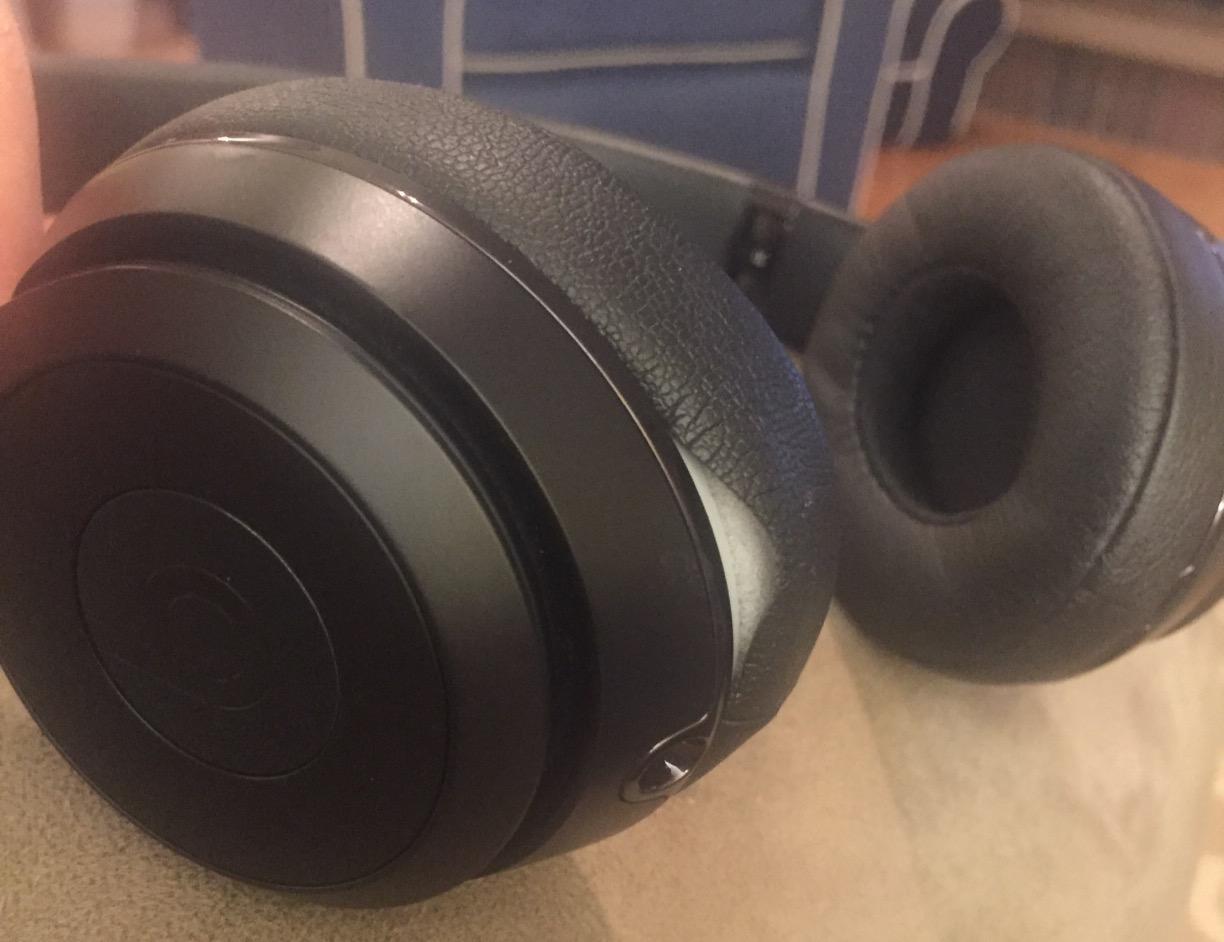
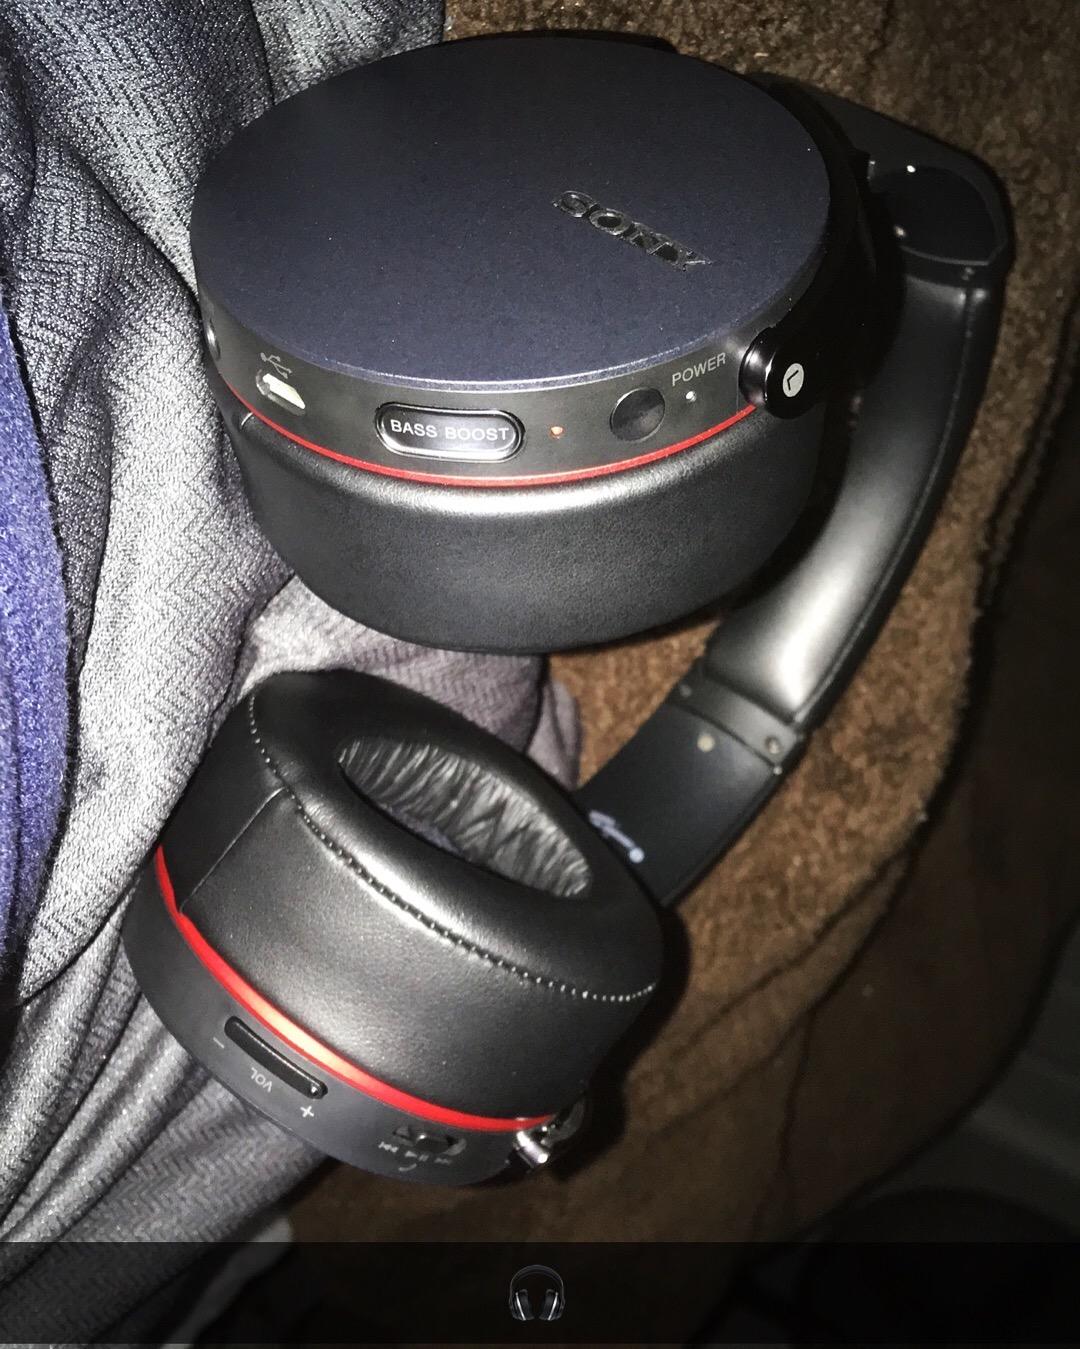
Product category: headphones
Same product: no